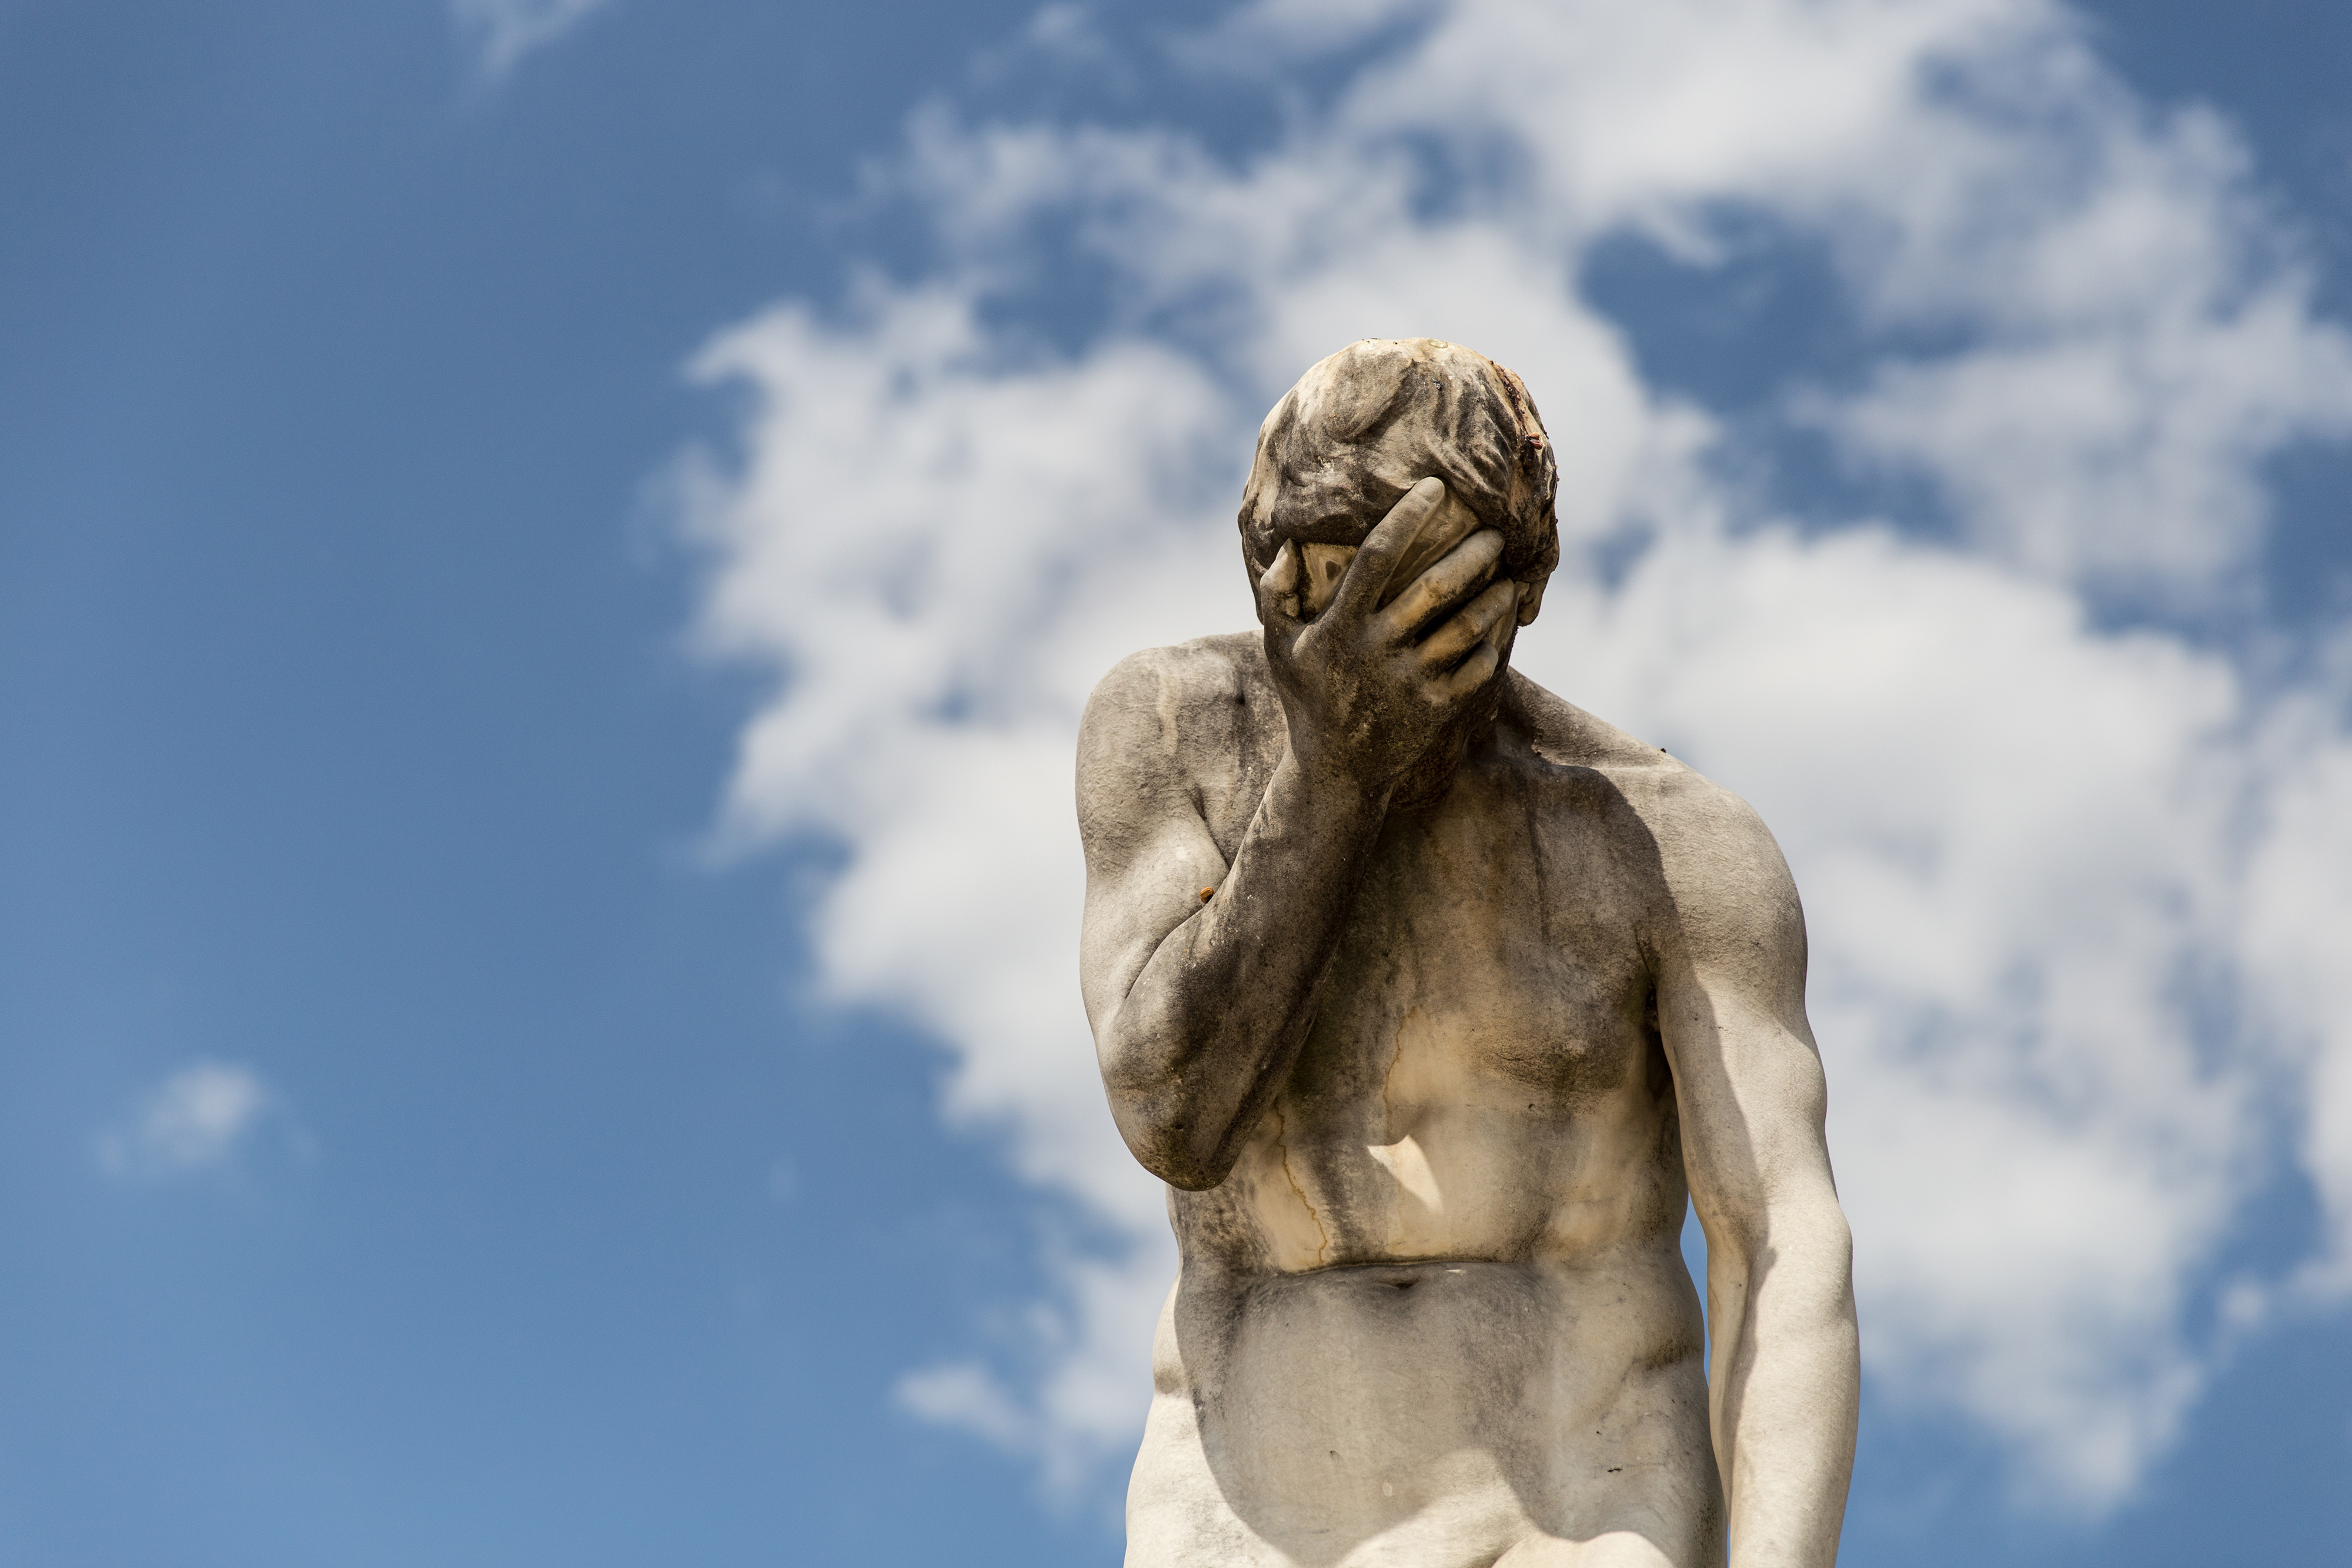
statue, sculpture, classical sculpture, sky, monument, landmark, art, standing, cloud, photography, memorial, stock photography, artwork, ancient history, nonbuilding structure, national historic landmark